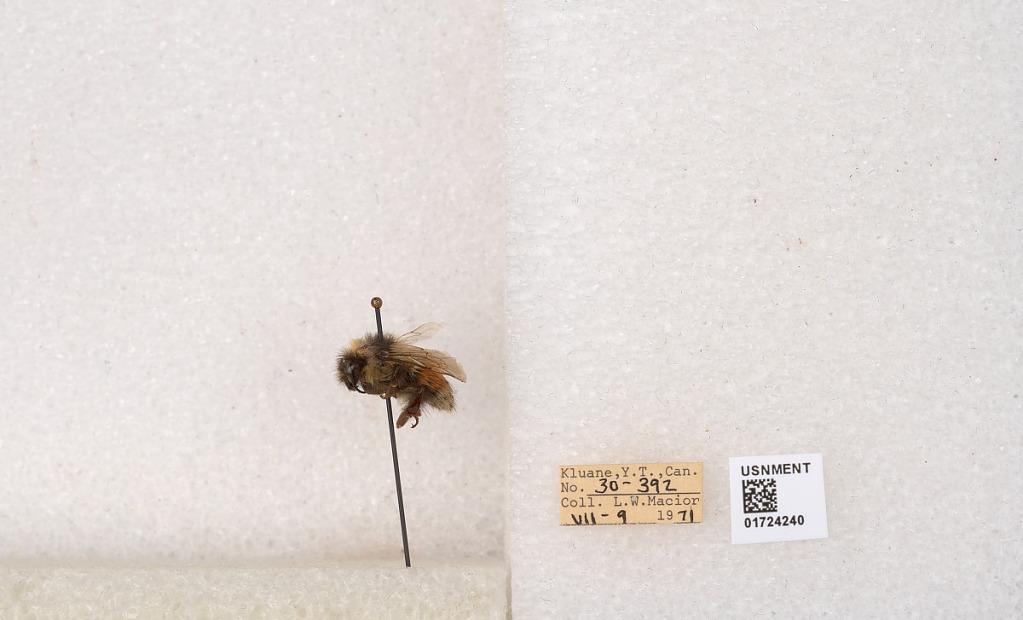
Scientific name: Bombus (Pyrobombus) sylvicola Kirby
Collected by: L. Macior
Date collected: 1971-7-9
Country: Canada
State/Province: Yukon Territory
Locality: Kluane National Park and Reserve
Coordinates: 60.7493, -139.504